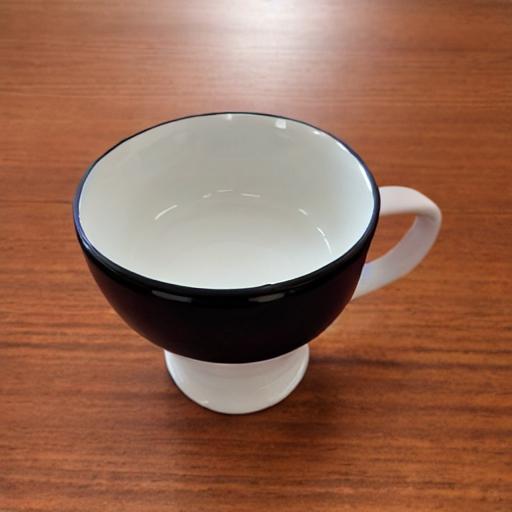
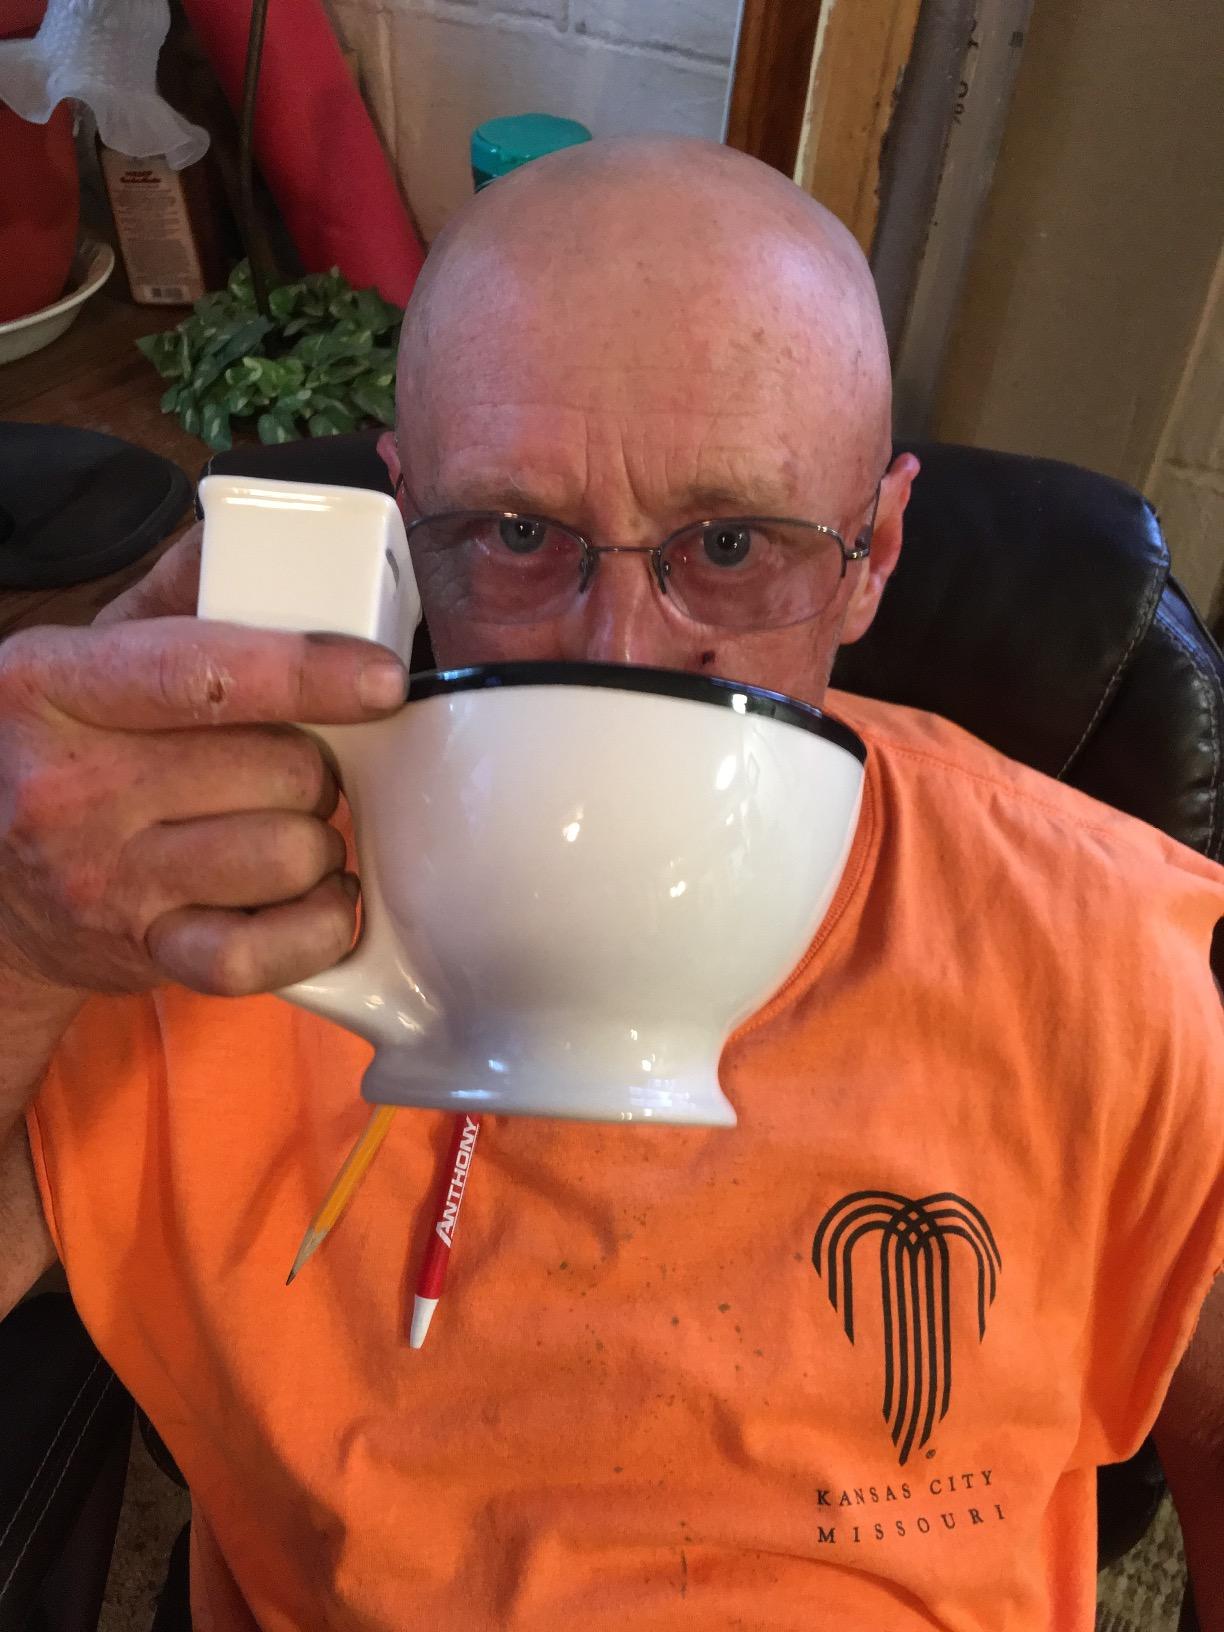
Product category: items_mug
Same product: no